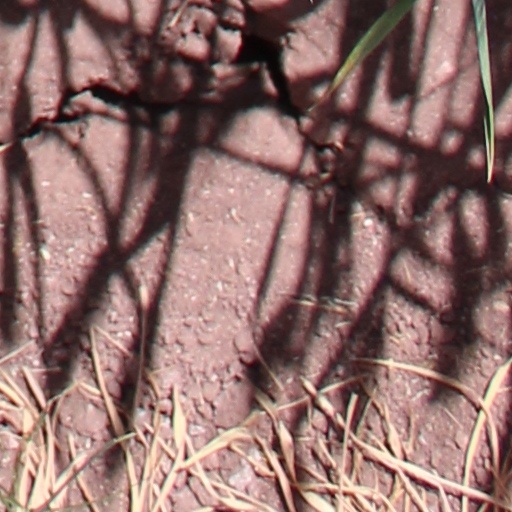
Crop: wheat